422d Bombardment Squadron

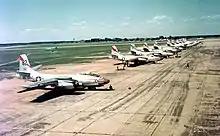
47th Bombardment Wing B-45 Tornadoes at Langley AFB

During the Korean War, Tactical Air Command established a combat crew training school for Douglas B-26 Invader crews at Langley Air Force Base, Virginia. The three squadrons of the 4400th Combat Crew Training Group performing this mission were Air National Guard units that had been called up for the war. In January 1953, these squadrons were released to state control and the 422d Squadron took over the mission, personnel, and equipment of the 115th Bombardment Squadron, which returned to the California Air National Guard. However, the 422d did not remain with the crew training school, but was assigned to the 4430th Air Base Wing, the host organization for Langley. In May, it was attached to the 405th Fighter-Bomber Wing, which had just been activated. The squadron began to re-equip with North American B-45 Tornado light bombers. In December 1953, the squadron moved to RAF Sculthorpe, England, where it was attached to the 47th Bombardment Wing. Three months later, it was inactivated and its personnel and equipment redistributed to the other units of the 47th Wing.